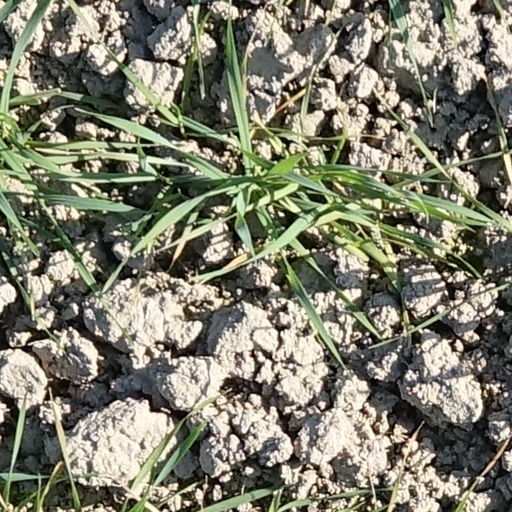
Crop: wheat